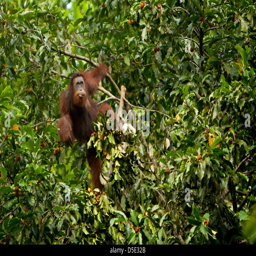
orangutan swinging in the trees